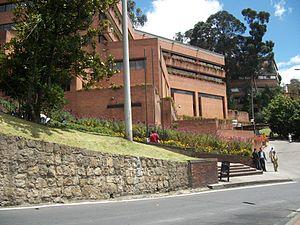
Bogota, anciennement Santa Fe de Bogotá Distrito Capital, est la capitale de la Colombie et également celle du département de Cundinamarca. Elle a été fondée le 6 août 1538 par le conquistador espagnol Gonzalo Jiménez de Quesada. Suivant l’organisation d’un district capital unitaire et décentralisé, Bogota jouit d'une autonomie lui permettant la gestion de ses intérêts dans les limites imposées par la Constitution et la loi. Composée de 20 districts, elle est la métropole incontestée du pays aux points de vue administratif, économique et politique.
La Colombie comporte plusieurs universités. Certaines peuvent être sous administration publique, qu'elles dépendent de l'état ou d'un département, alors que d'autres peuvent être privées, affiliées à une congrégation religieuse ou non.